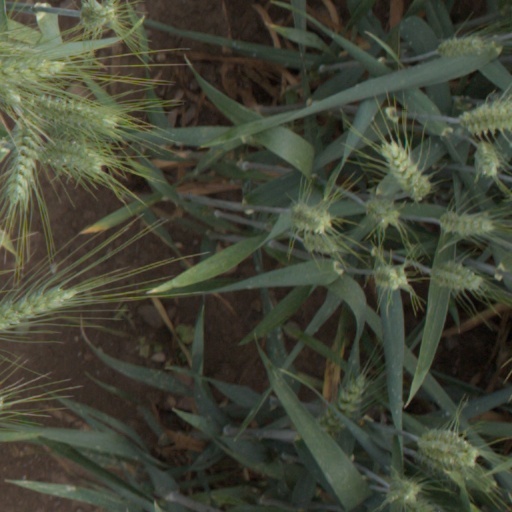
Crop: wheat